Shield wall

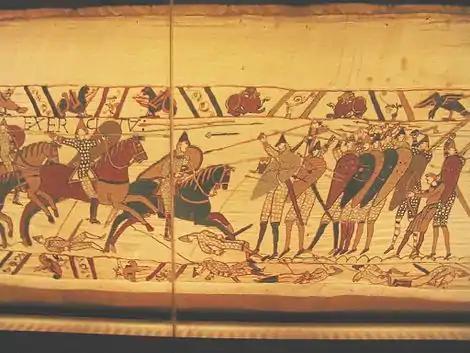
Anglo-Saxon shield wall against Norman cavalry at the Battle of Hastings (scene from the Bayeux Tapestry).

A shield wall ( or in Old English, in Old Norse) is a military formation that was common in ancient and medieval warfare. There were many slight variations of this formation,